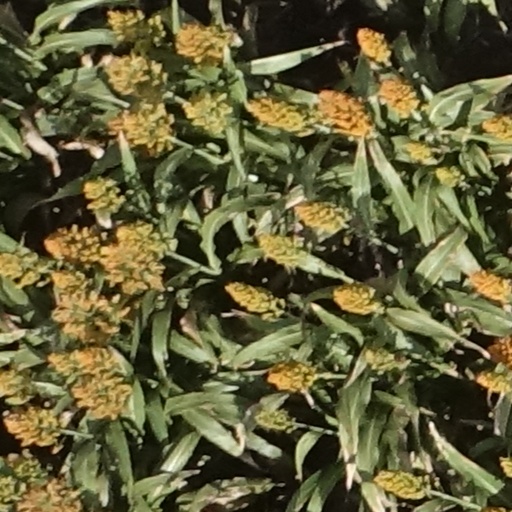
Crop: sorghum